1769 conclave

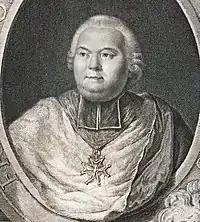
Cardinal de Bernis was one of the leading figures in the conclave.

Clement XIII died suddenly on 2 February 1769, a day before the date of the consistory that he had convoked to examine the demands for the general suppression of the Society of Jesus. The various courts under the House of Bourbon and the Kingdom of Portugal (under the House of Braganza) had exerted strong pressure on the Holy See to suppress this order through almost the whole of his pontificate. In 1759, Jesuits were expelled from Portugal and all its possessions, in 1764 from the Kingdom of France, in 1767 from Spain and in 1768 from the Kingdom of Naples, the Kingdom of Sicily and the Duchy of Parma and Piacenza. Clement XIII strongly defended the Society (e.g. in the bull "Apostolicum pascendi" in 1765), but without success. In January 1769 France and Naples seized the papal territories around Avignon, Benevento, and Pontecorvo to force the pope to issue a decree for the suppression of the order. The sudden death of 75-year-old Clement XIII left this difficult decision to his successor.